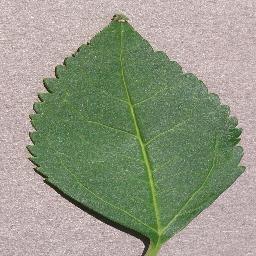
Label: Cherry___healthy